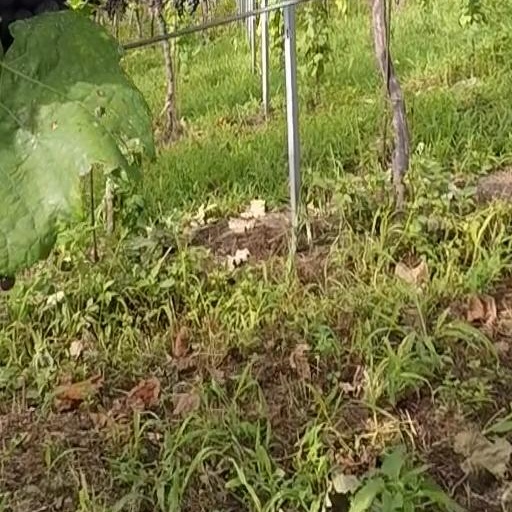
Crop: grape